History of medieval Tunisia

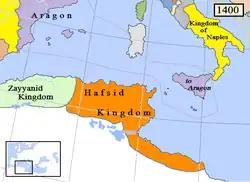
Hafsid Ifriqiya (including Constantine and Tripoli) and neighboring states, circa 1400

Since their origins with Abu Zakariya the Hafsids had represented their regime as heir to the Almohad movement founded by the Mahdi Ibn Tumart, whose name was invoked during Friday prayer at emirate mosques until the 15th century. Hafsid government was accordingly constituted after the Almohad model created by the Mahdi, i.e., it being rigorous hierarchy. The Amir held all power with a code of etiquette surrounding his person, although as sovereign he did not always hold himself aloof. The Amir's counsel was the "Ten", composed of the chief Almohad shaiks. Next in order was the "Fifty" assembled from petty shaiks, with ordinary shaiks thereafter. The early Hafsids had a censor, the "mazwar", who supervised the ranking of the designated shaiks and assigned them to specified categories. Originally there were three ministers ["wazir", plural "wuzara"]: of the army (commander and logistics); of finance (accounting and tax); and, of state (correspondence and police). Over the centuries the office of "Hajib" increased in importance, at first being major-domo of the palace, then intermediary between the Amir and his cabinet, and finally de facto the first minister. State authority was publicly asserted by impressive processions: high officials on horseback parading to the sound of kettledrums and tambors, with colorful silk banners held high, all in order to cultivate a regal pomp. In provinces where the Amir enjoyed recognized authority, his governors were usually close family members, assisted by an experienced official. Elsewhere provincial appointees had to contend with strong local oligarchies or leading families. Regarding the rural tribes, various strategies were employed; for those on good terms their tribal shaik might work as a double agent, serving as their representative to the central government, and also as government agent to his fellow tribal members.